SMS Kolberg

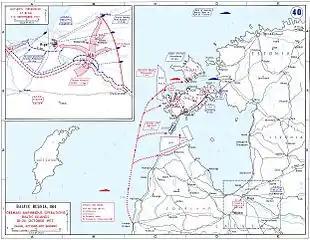
Map of German movements during Operation Albion

Her propulsion system consisted of two sets of Melms & Pfenniger steam turbines driving four screw propellers. They were designed to give . Steam was provided by fifteen coal-fired Marine water-tube boilers, which were vented through three funnels placed amidships. These gave the ship a top speed of . carried of coal that gave her a range of approximately at .